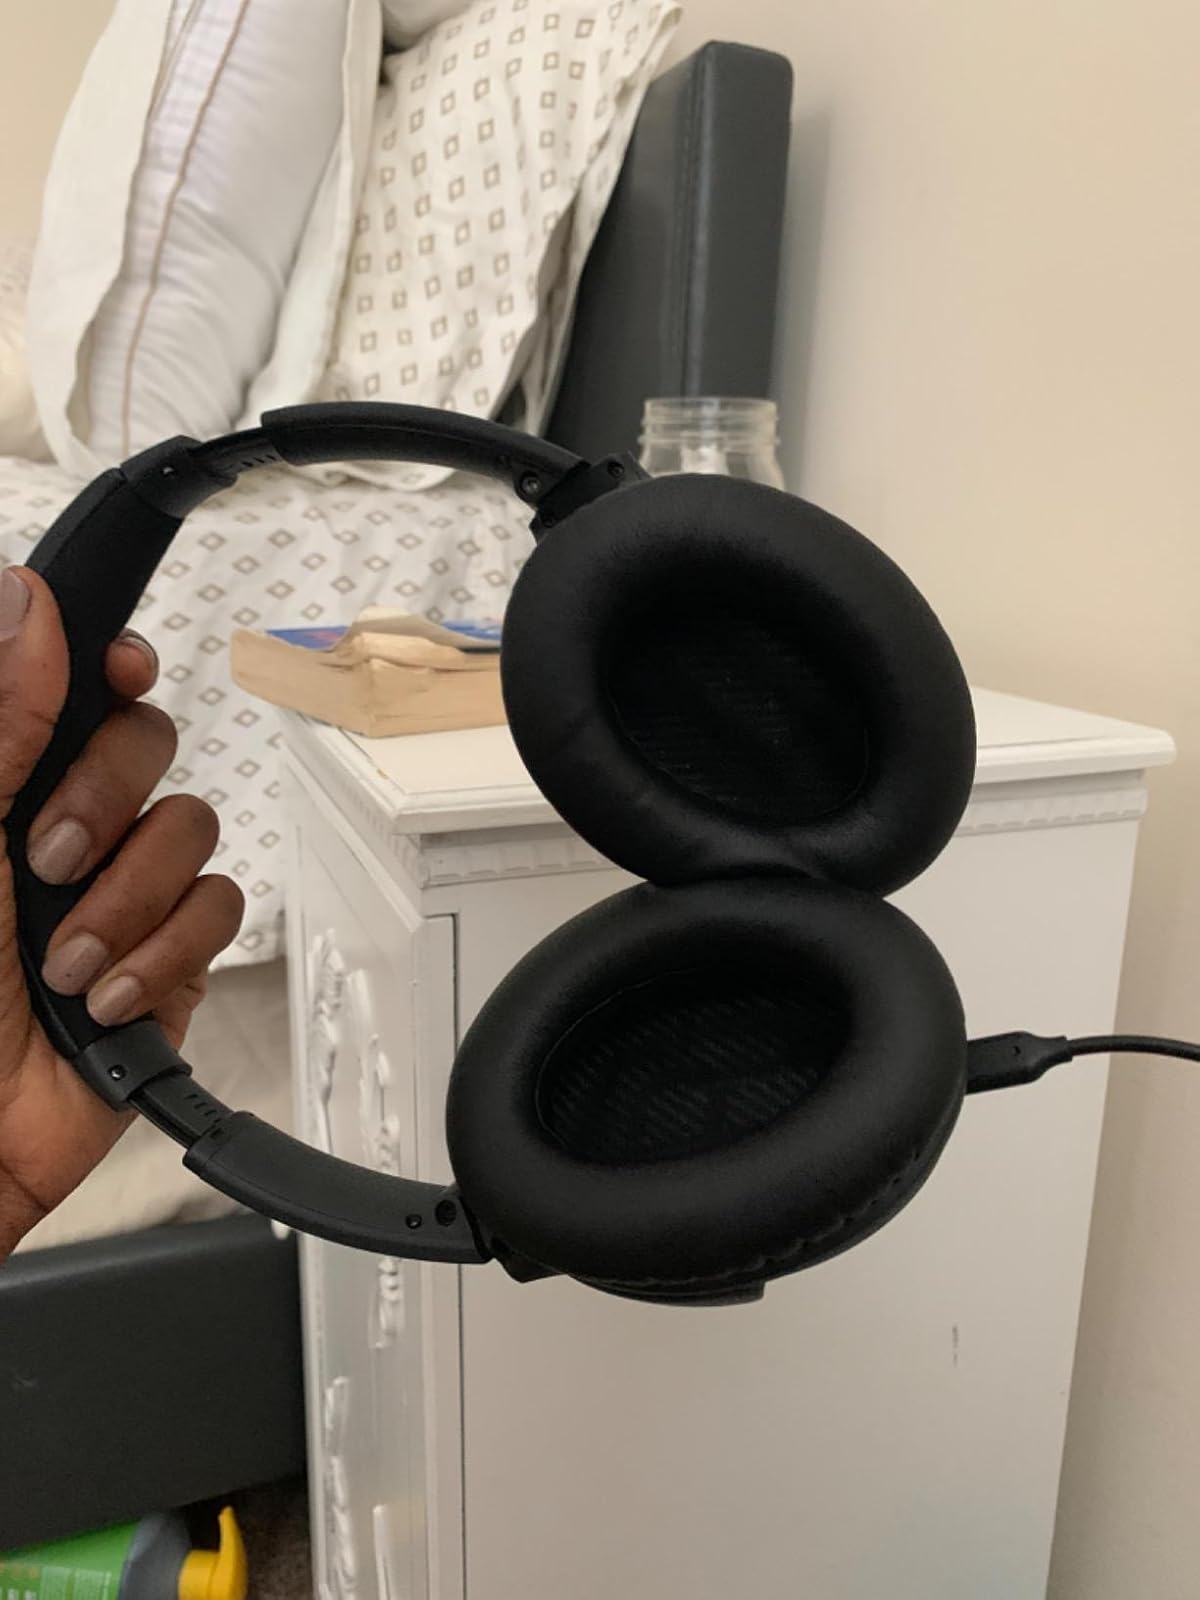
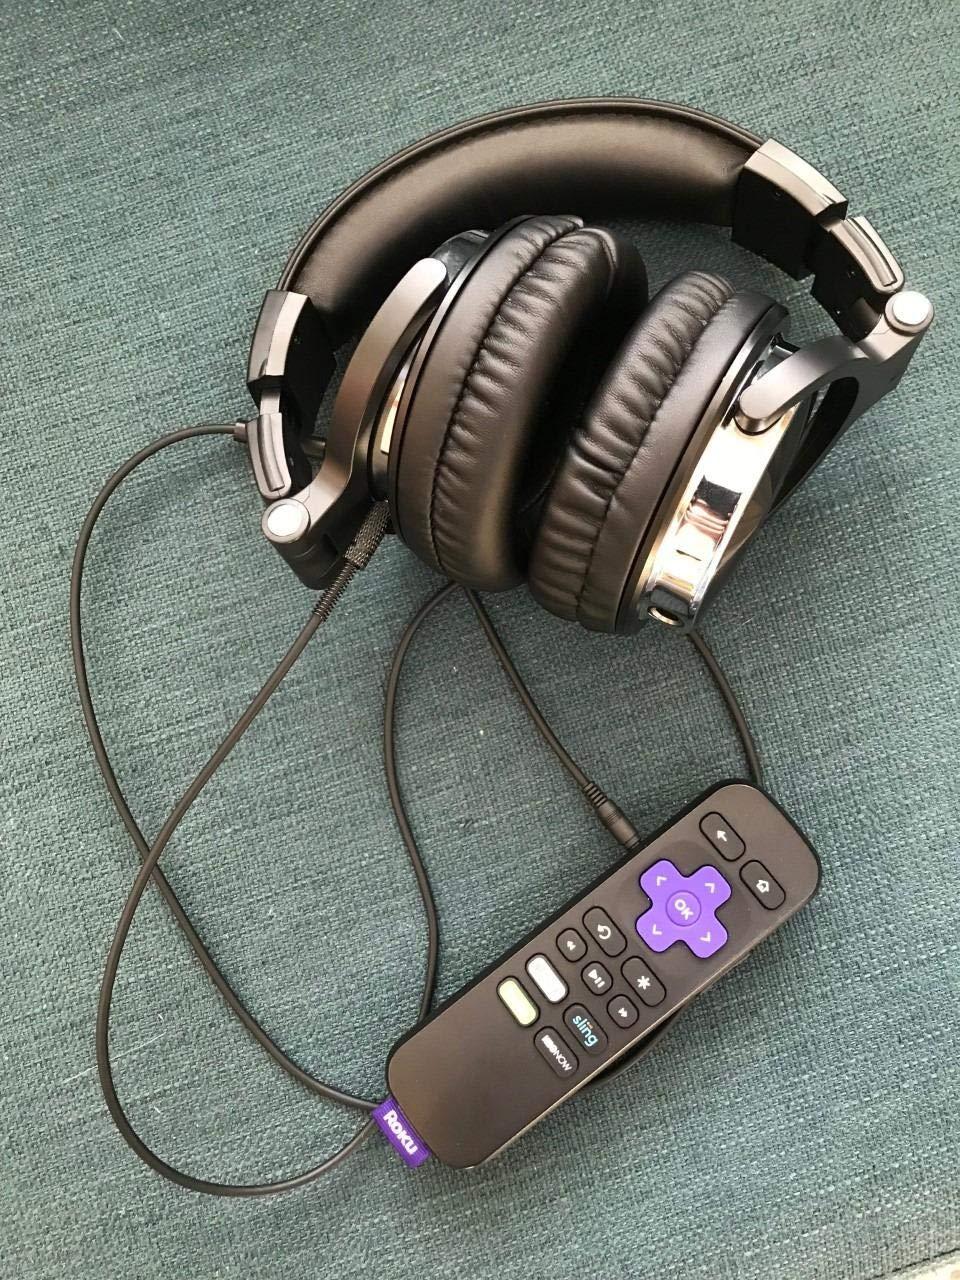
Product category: headphones
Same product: no